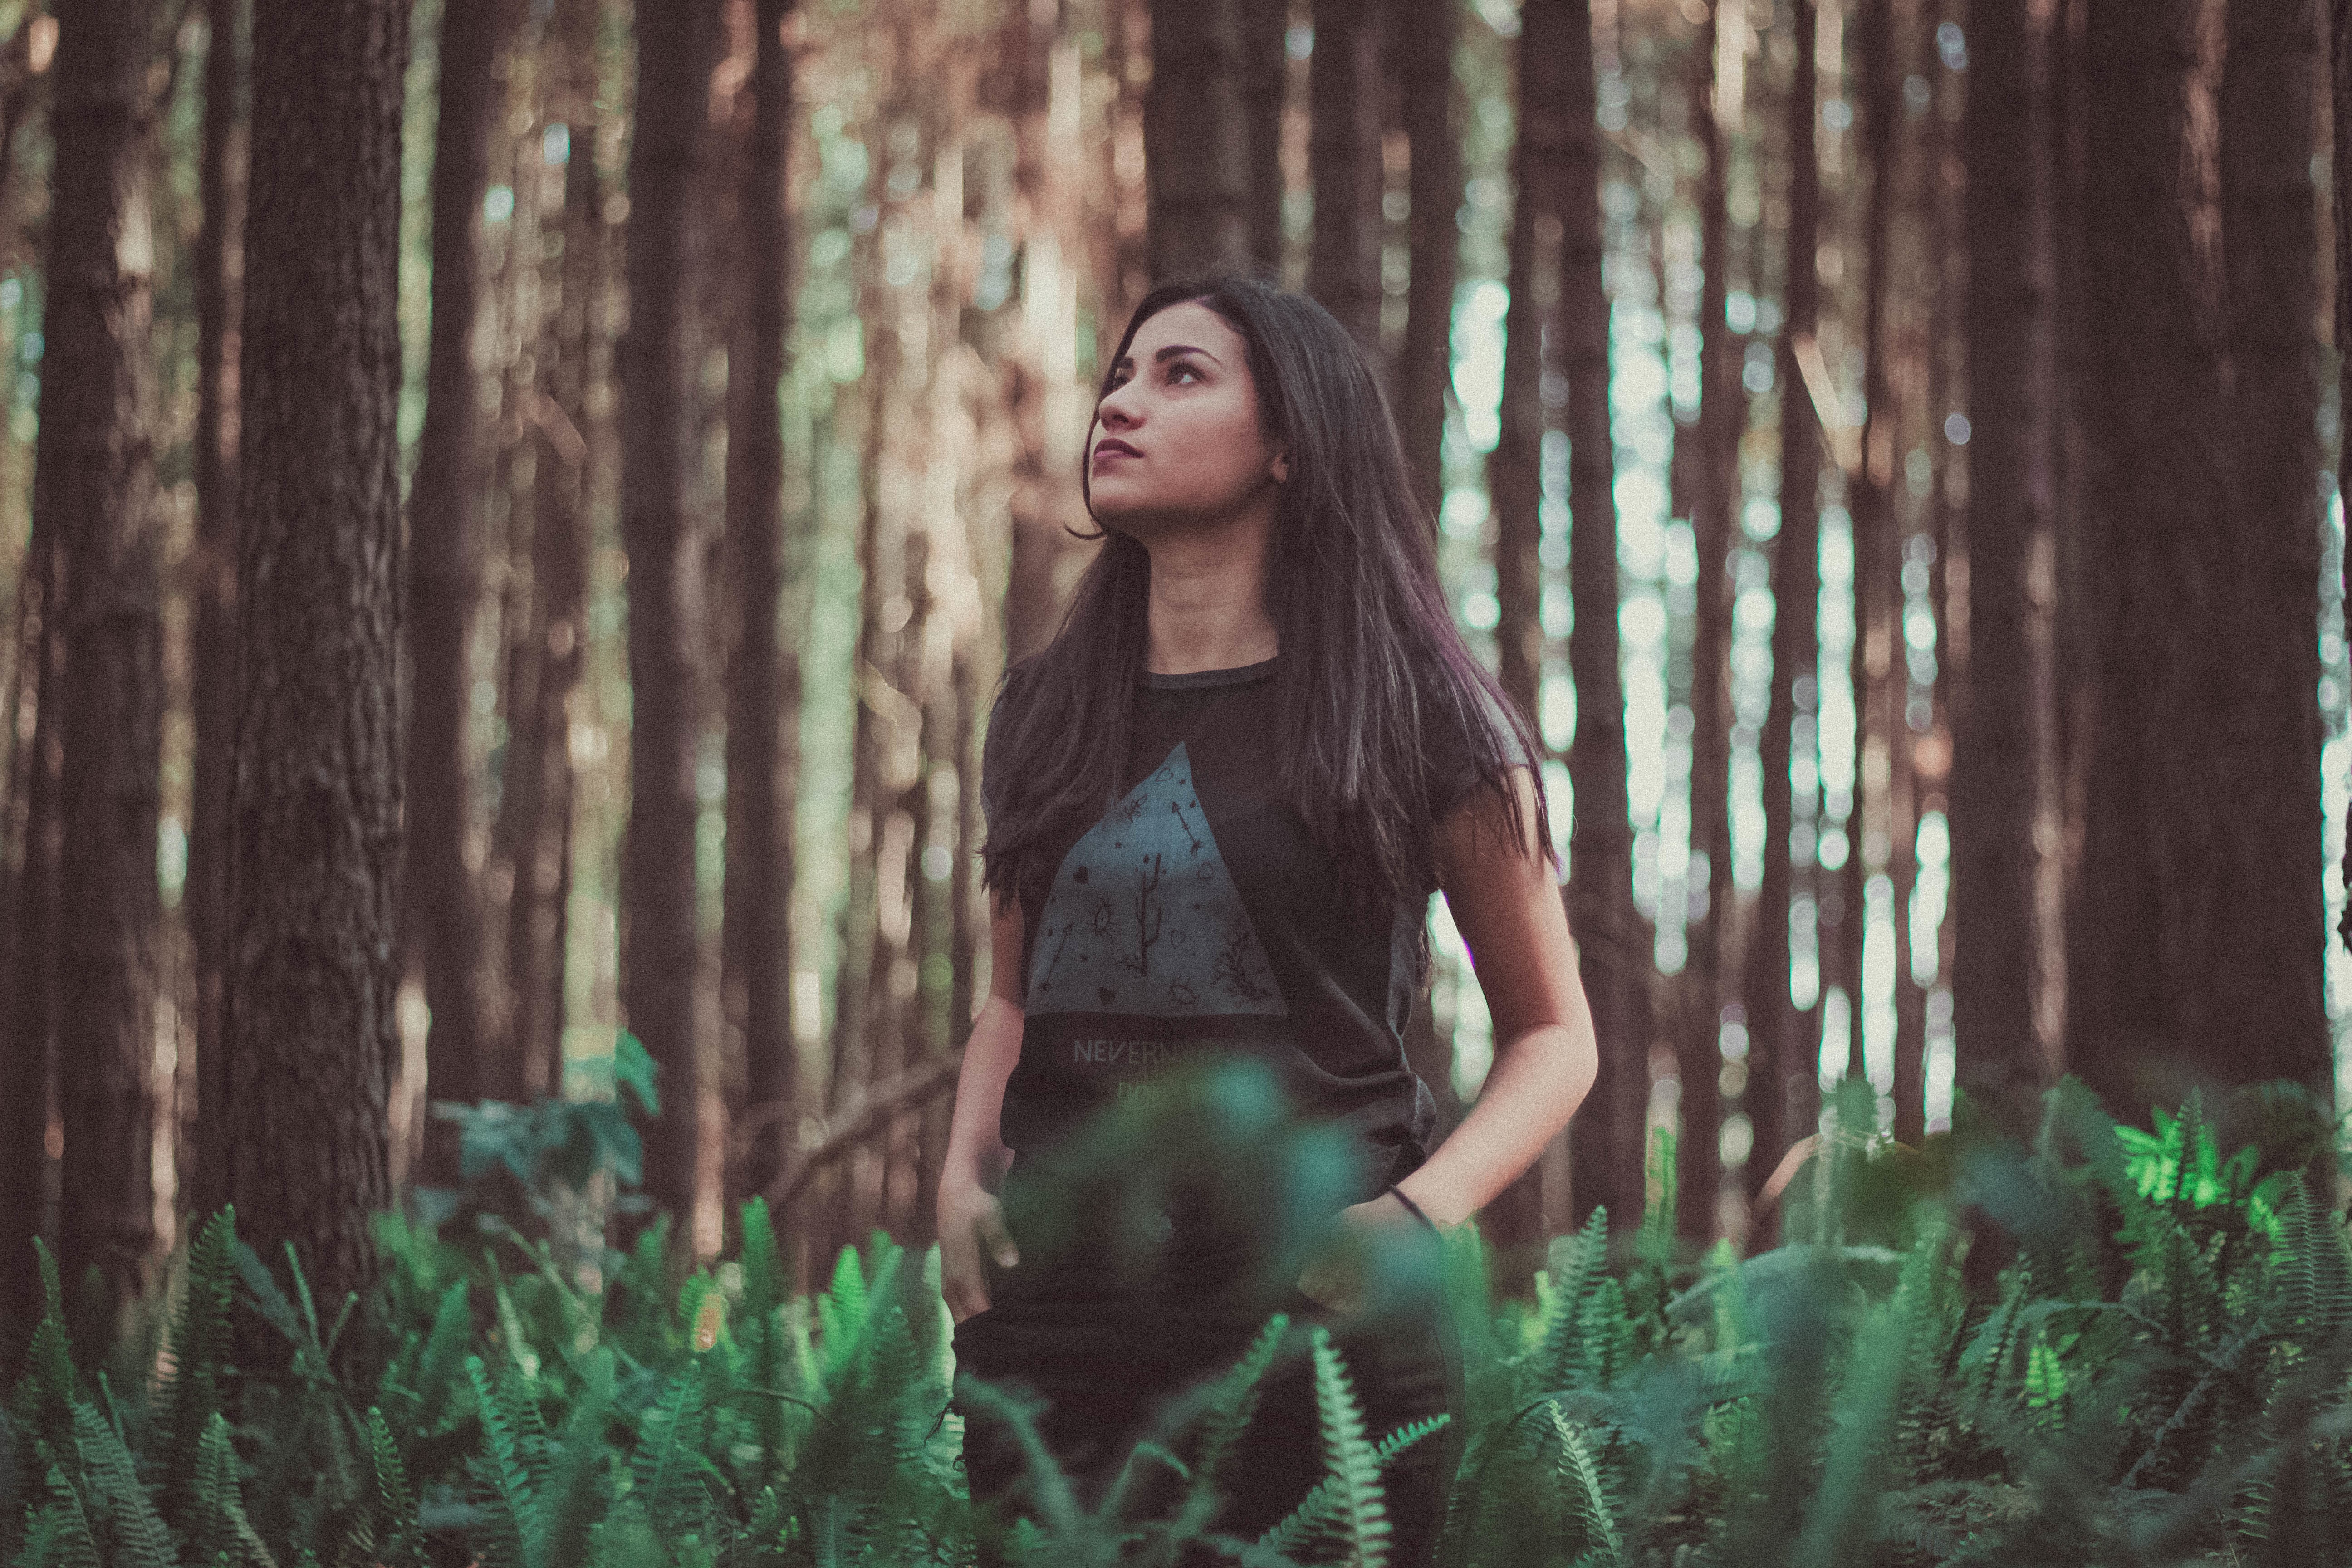
tree, nature, forest, grass, girl, woman, photography, sunlight, wild, portrait, model, spring, green, autumn, fashion, season, long hair, photograph, beauty, woodland, habitat, photo shoot, brown hair, portrait photography, natural environment, woody plant